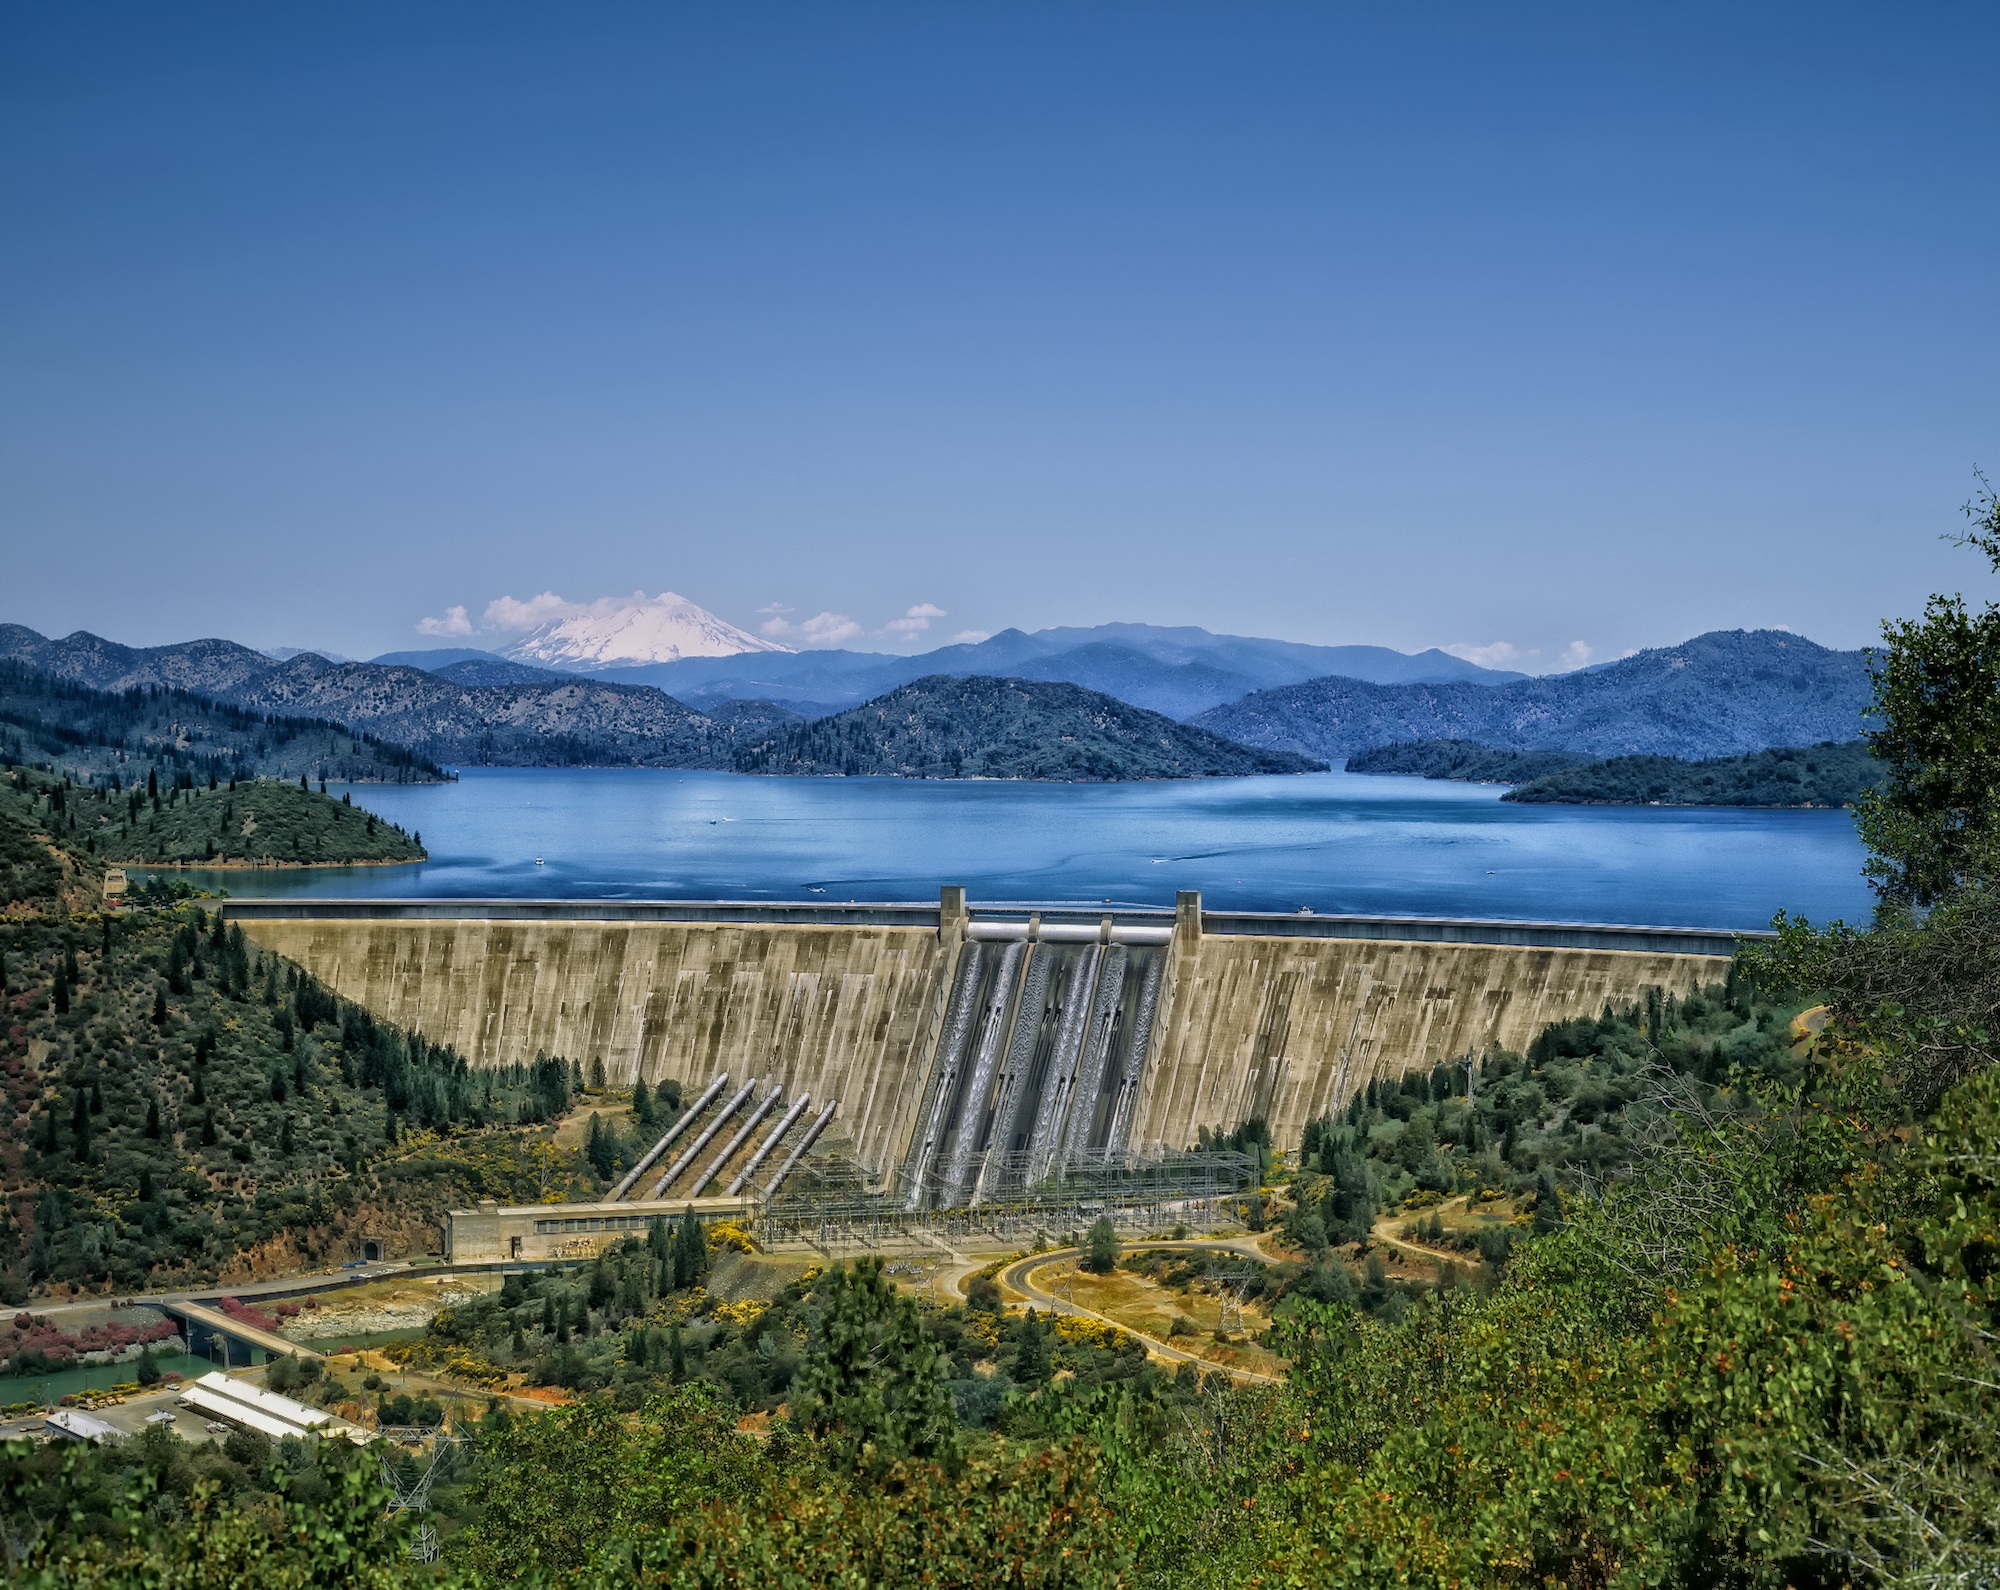
landscape, water, nature, forest, mountain, architecture, sky, countryside, lake, river, country, rural, reflection, scenic, dam, reservoir, trees, outside, hdr, clouds, mountains, infrastructure, vista, loch, north carolina, nonbuilding structure, fontana dam